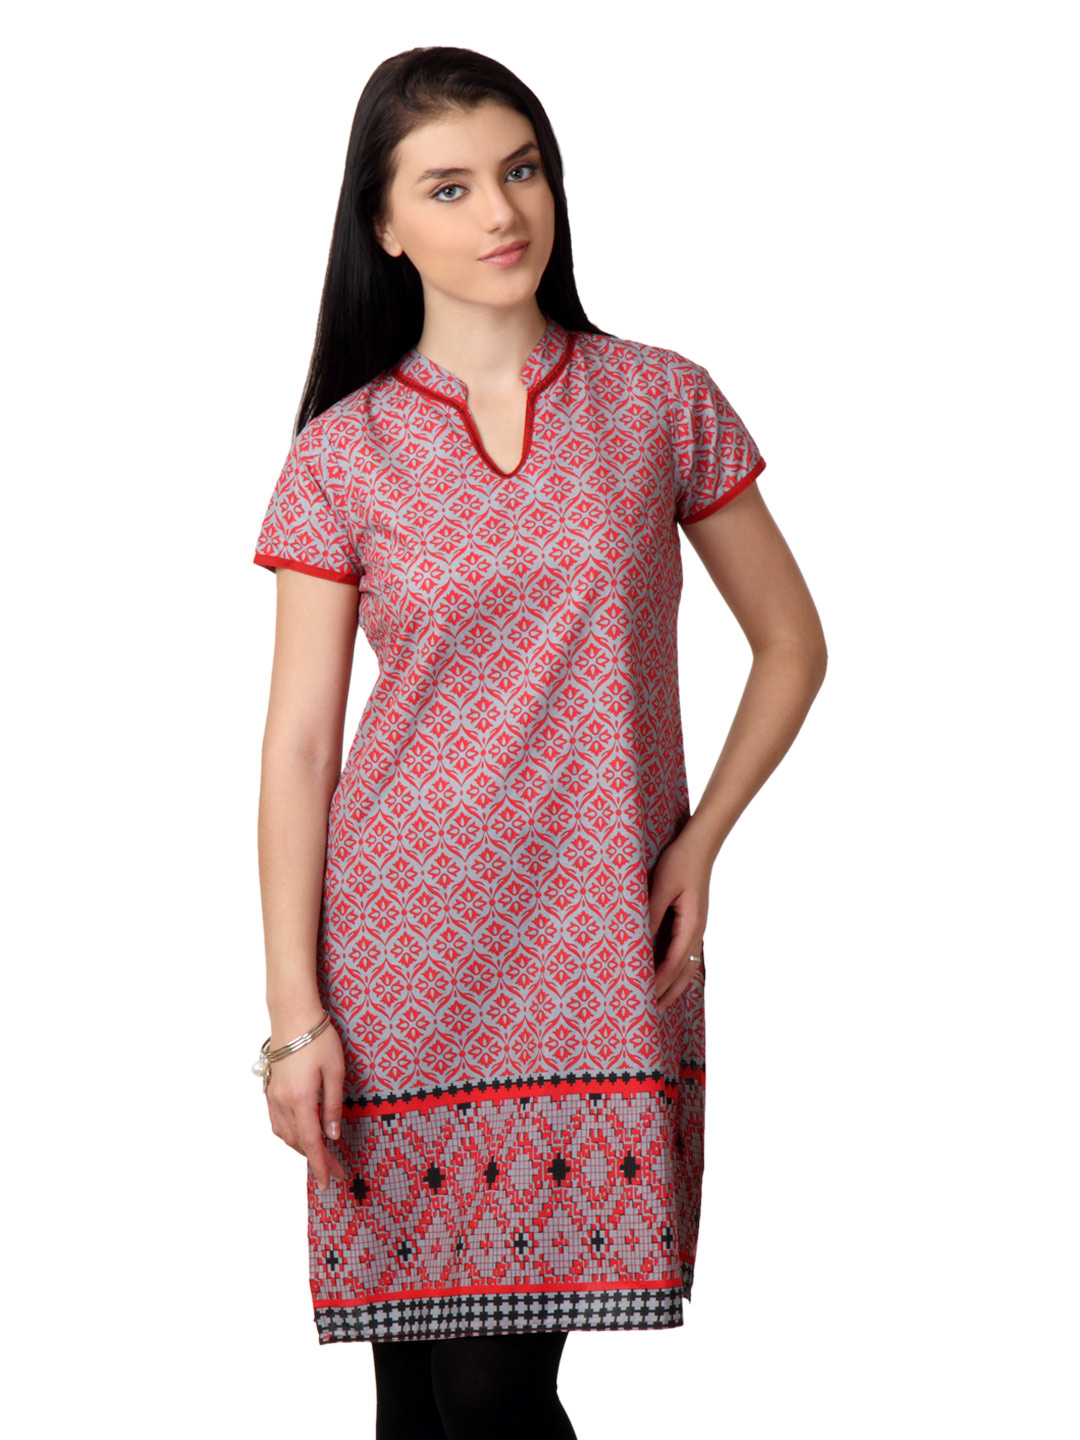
Vishudh Women Red & Grey Kurta
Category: Apparel / Topwear / Kurtas
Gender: Women
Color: Red
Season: Summer 2012
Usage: Ethnic